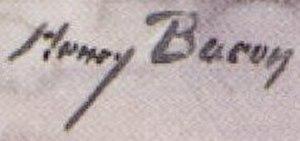
Henry Bacon, né en 1839 à Haverhill dans le Massachusetts et mort le 13 mars 1912 au Caire, est un peintre américain.